Powys Fadog

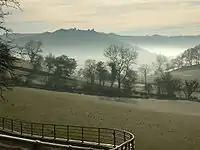
Dinas Brân (top left), the capital of Powys Fadog viewed from the north west

Powys Fadog (English: "Lower Powys" or literally "Madog's Powys") was the northern portion of the former princely realm of Powys. The princes of Powys Fadog would build their royal seat at Castell Dinas Brân, and their religious center at Valle Crucis Abbey. Some of its lordships included those of Maelor, Mochnant, Glyndyfrdwy, Yale, and Bromfield and Yale. Following the division of Powys, their cousin branch, the princes of Powys Wenwynwyn, would build Powis Castle.